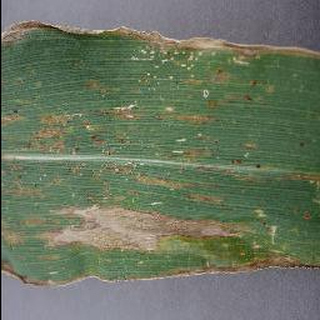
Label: corn_cercospora_leaf_spot